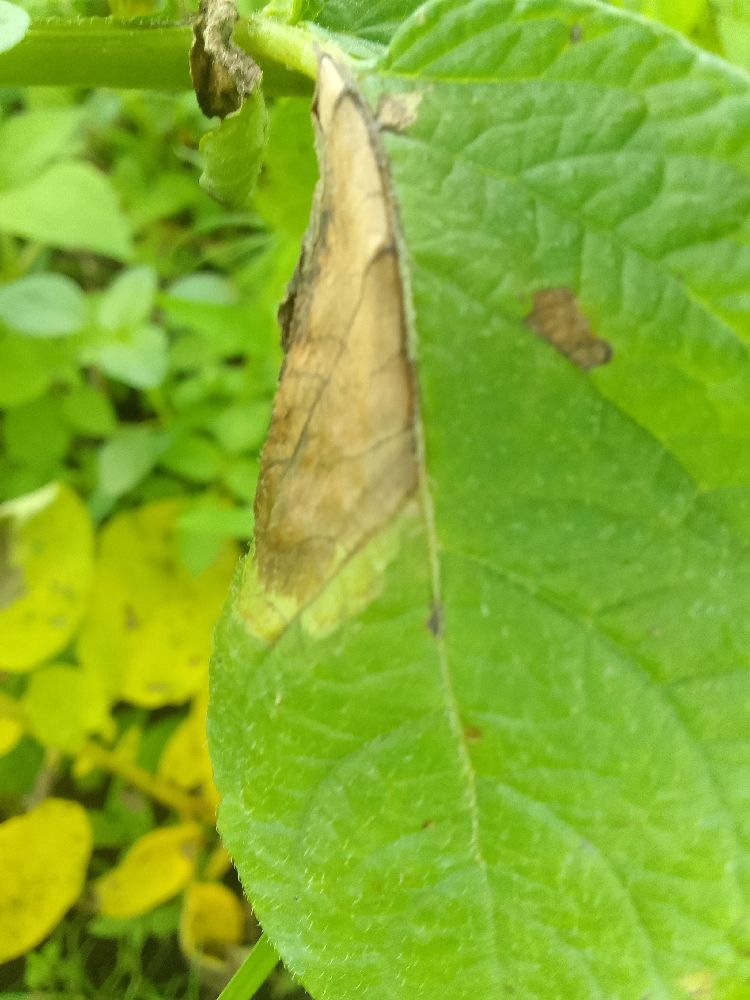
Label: Late blight